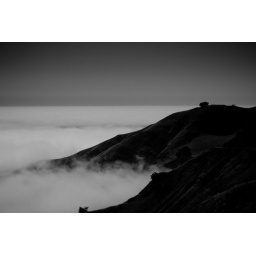
The sea above the sea, black and white version